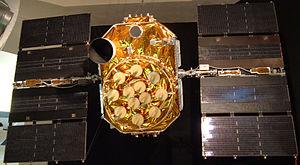
Le Global Positioning System, originellement connu sous le nom de Navstar GPS, est un système de positionnement par satellites appartenant au gouvernement des États-Unis. Mis en place par le département de la Défense des États-Unis à des fins militaires à partir de 1973, le système avec vingt-quatre satellites est totalement opérationnel en 1995 et s'ouvre au civil en 2000.